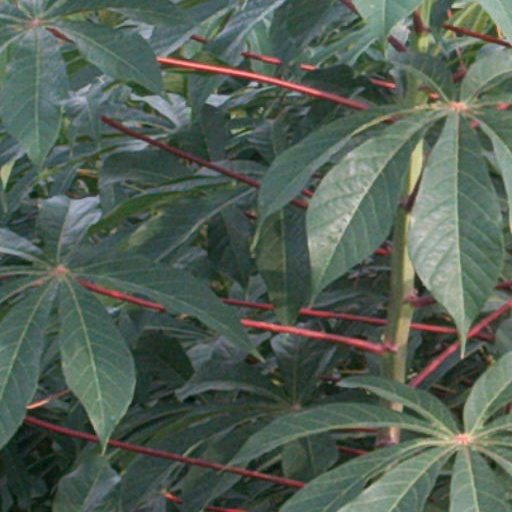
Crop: cassava